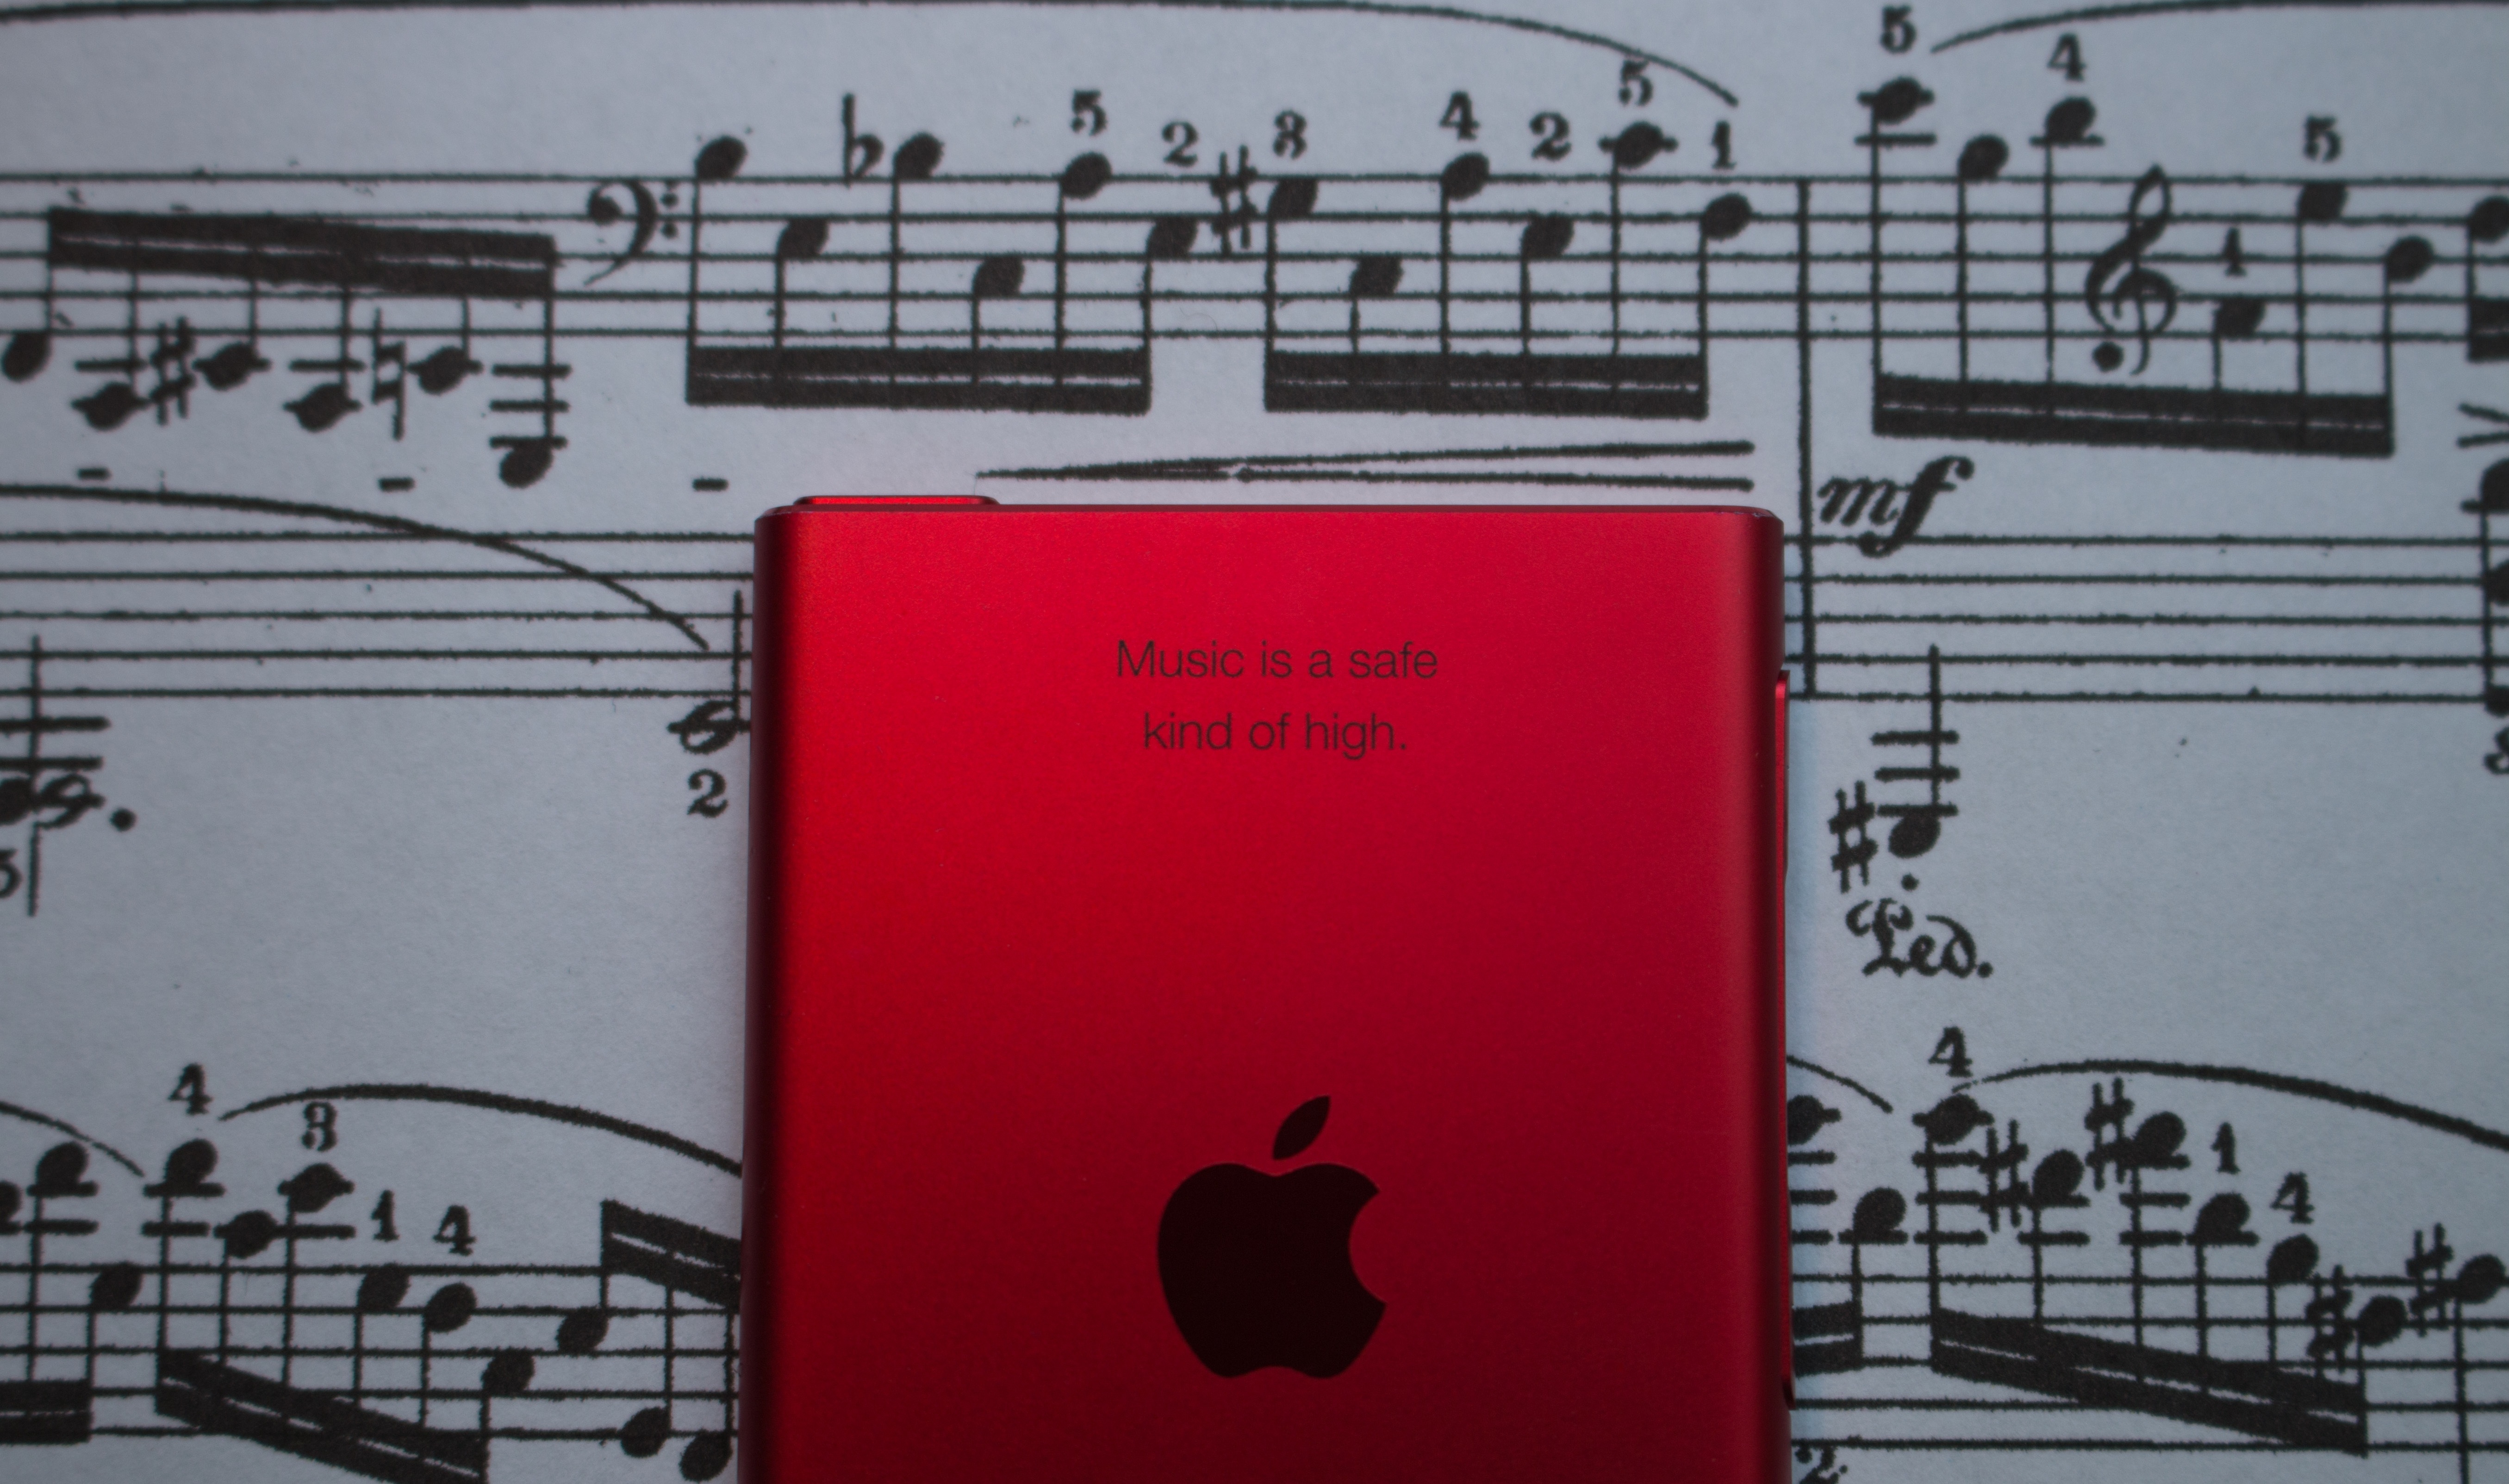
number, line, font, art, sketch, drawing, design, text, poster, shape